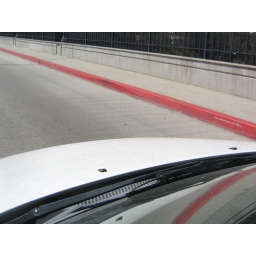
I stuck my hand and camera outside my driverside window and took some pics crossing the bridge over the 15.